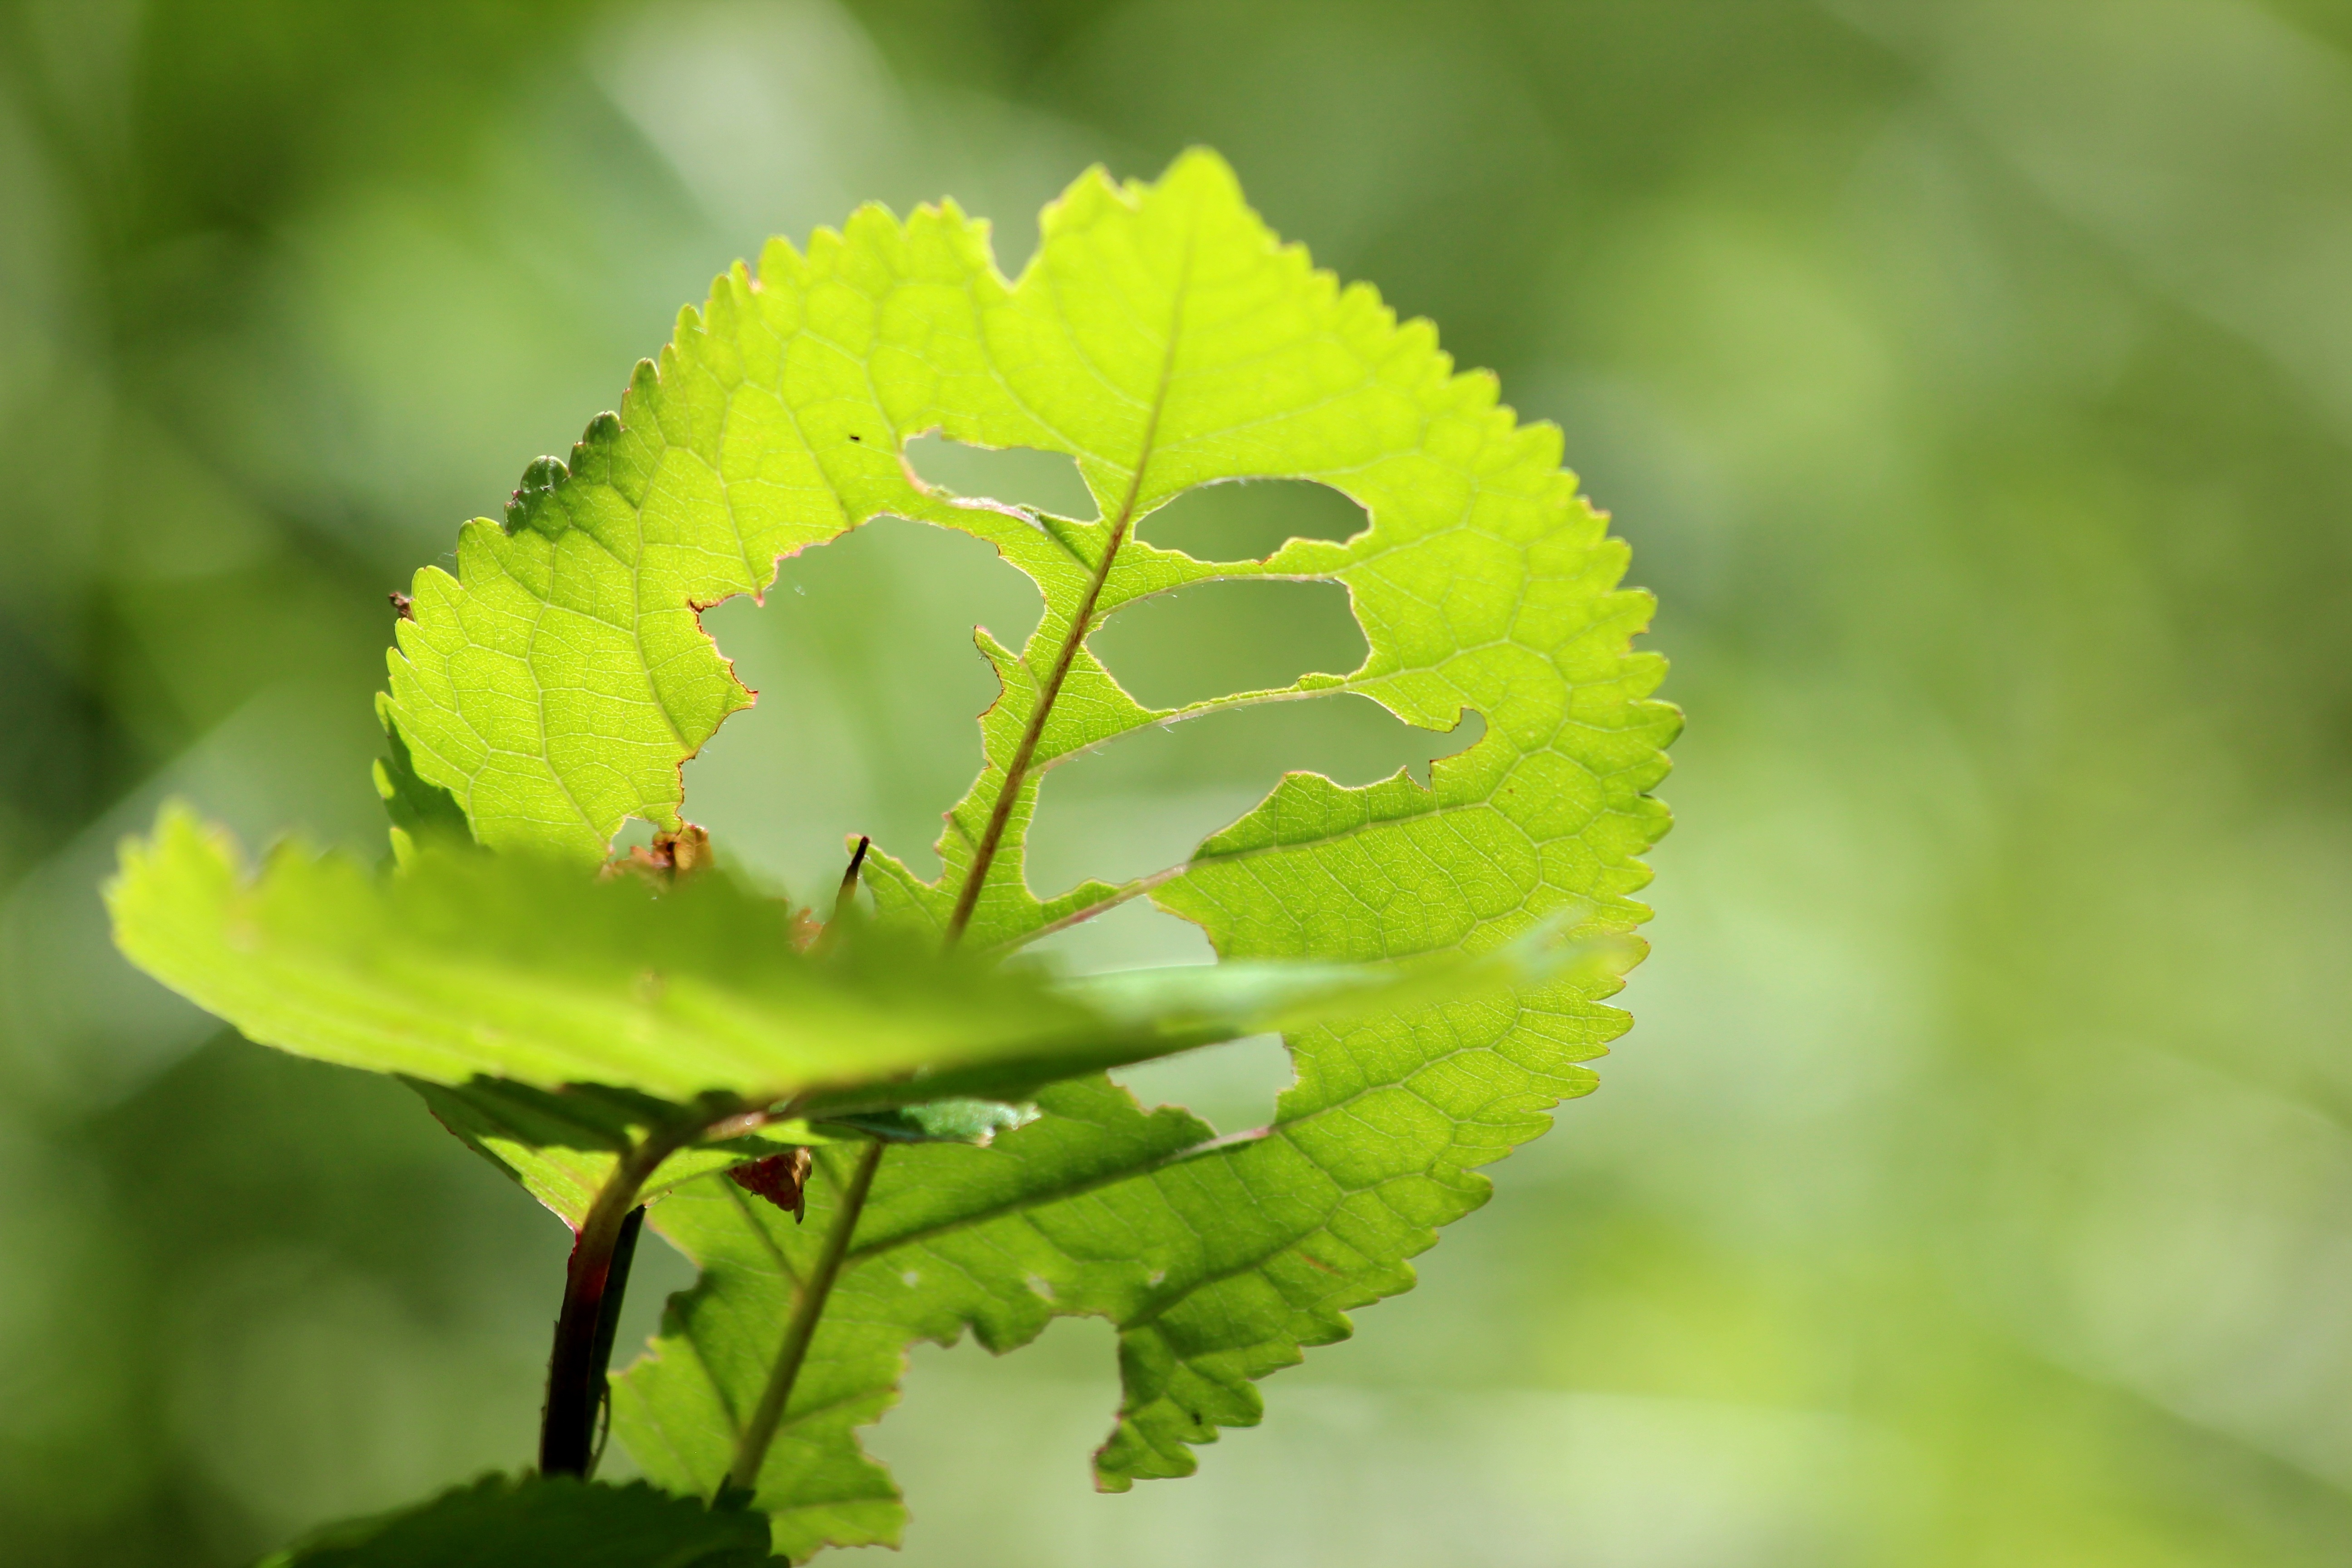
tree, nature, plant, wood, fruit, leaf, flower, food, green, produce, eat, flora, caterpillar, close up, shrub, deciduous, macro photography, flowering plant, grape leaves, woody plant, land plant, chelidonium